Asami Sato

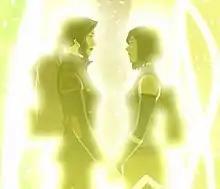
The series' final shot, showing Asami and Korra becoming a romantic couple, was seen as pushing the boundaries of LGBTQ representation in children's TV.

In the fourth season, it is shown that Korra's recovery process takes three years, which she mostly spends at the South Pole. Asami is the only member of Team Avatar with whom Korra maintains contact during this time, as they write to each other about their fears and vulnerabilities. During this time, Asami designs the airbender wingsuits seen throughout the season, which are built by Future Industries. While Korra is absent, Asami meets with her jailed father, Hiroshi Sato. Asami reveals that she has been receiving but not reading her father's prison letters, and demands that he stop trying to reconcile. However, the relationship thaws as Hiroshi apologies, acknowledges his crimes, and expresses his pride in Asami, stating that Asami was the "greatest thing he ever created". Out for dinner with friends, Asami accidentally reveals that she and Korra had maintained correspondence, despite Korra's silence with everyone else, provoking resentment from Mako and prompting him to demand, "What's been going on between you two?" Also, when Asami reveals she has visited her father, Korra objects, asking if Asami really feels Hiroshi could be trusted. Asami angrily responds that she is well aware of her father's capabilities, and asserts that it is not Korra's place to second-guess her after being away for three years. Midway through season four, as the threat from Kuvira - now self-proclaimed founder of the Earth Empire - builds, Asami is summoned to Republic City Hall and ordered to work with Varrick to find a way to counter Kuvira's growing military threat. Asami agrees reluctantly, reminding Varrick she has not forgotten his past betrayals. Asami also reunites with her father, Hiroshi, who is allowed out of jail temporarily for the same purposes. As they prepare for a last-stand defensive effort, Asami tells her father she loves him, a sentiment he immediately returns. Hiroshi Sato dies in the battle, saving his daughter in an act of self-sacrifice, validating Asami's acceptance, and completing their reconciliation arc. Afterward, Asami has a private conversation with Korra, in which Korra apologizes to Asami for their years apart and Asami reveals how she could not have coped with the loss of her father and Korra on the same day, the two settling on taking a vacation together in the Spirit World. Korra and Asami later step into the spirit portal, turn to face each other, hold both hands and gaze into each other's eyes as the camera swings upwards into the portal, officially signaling the start of their romantic involvement.